Kunio Maekawa

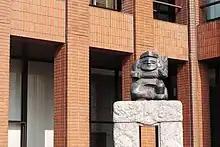
View of tiles on the exterior of the Tokio Marine Nichido Building

Maekawa's design made use of colossal orders running up the length of the structure, which emphasized the verticality of the building and suppressed the windows to provide an illusion of greater height. This facade, along with the terracotta tiles that clad the building, nod to Louis Sullivan's Wainwright Building, as if to link Maekawa's break with urban tradition in Tokyo to the pioneering structure of the skyscraper genre.